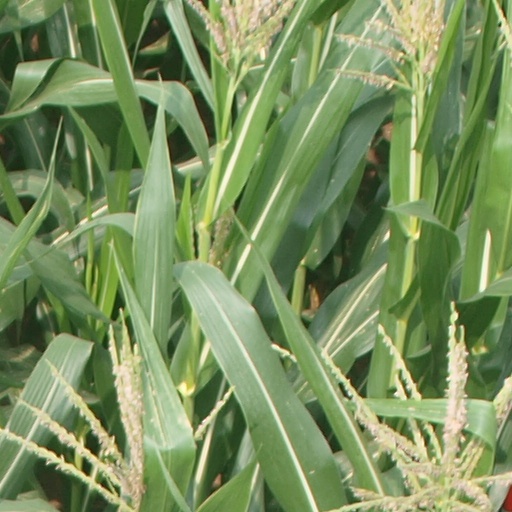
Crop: maize; corn